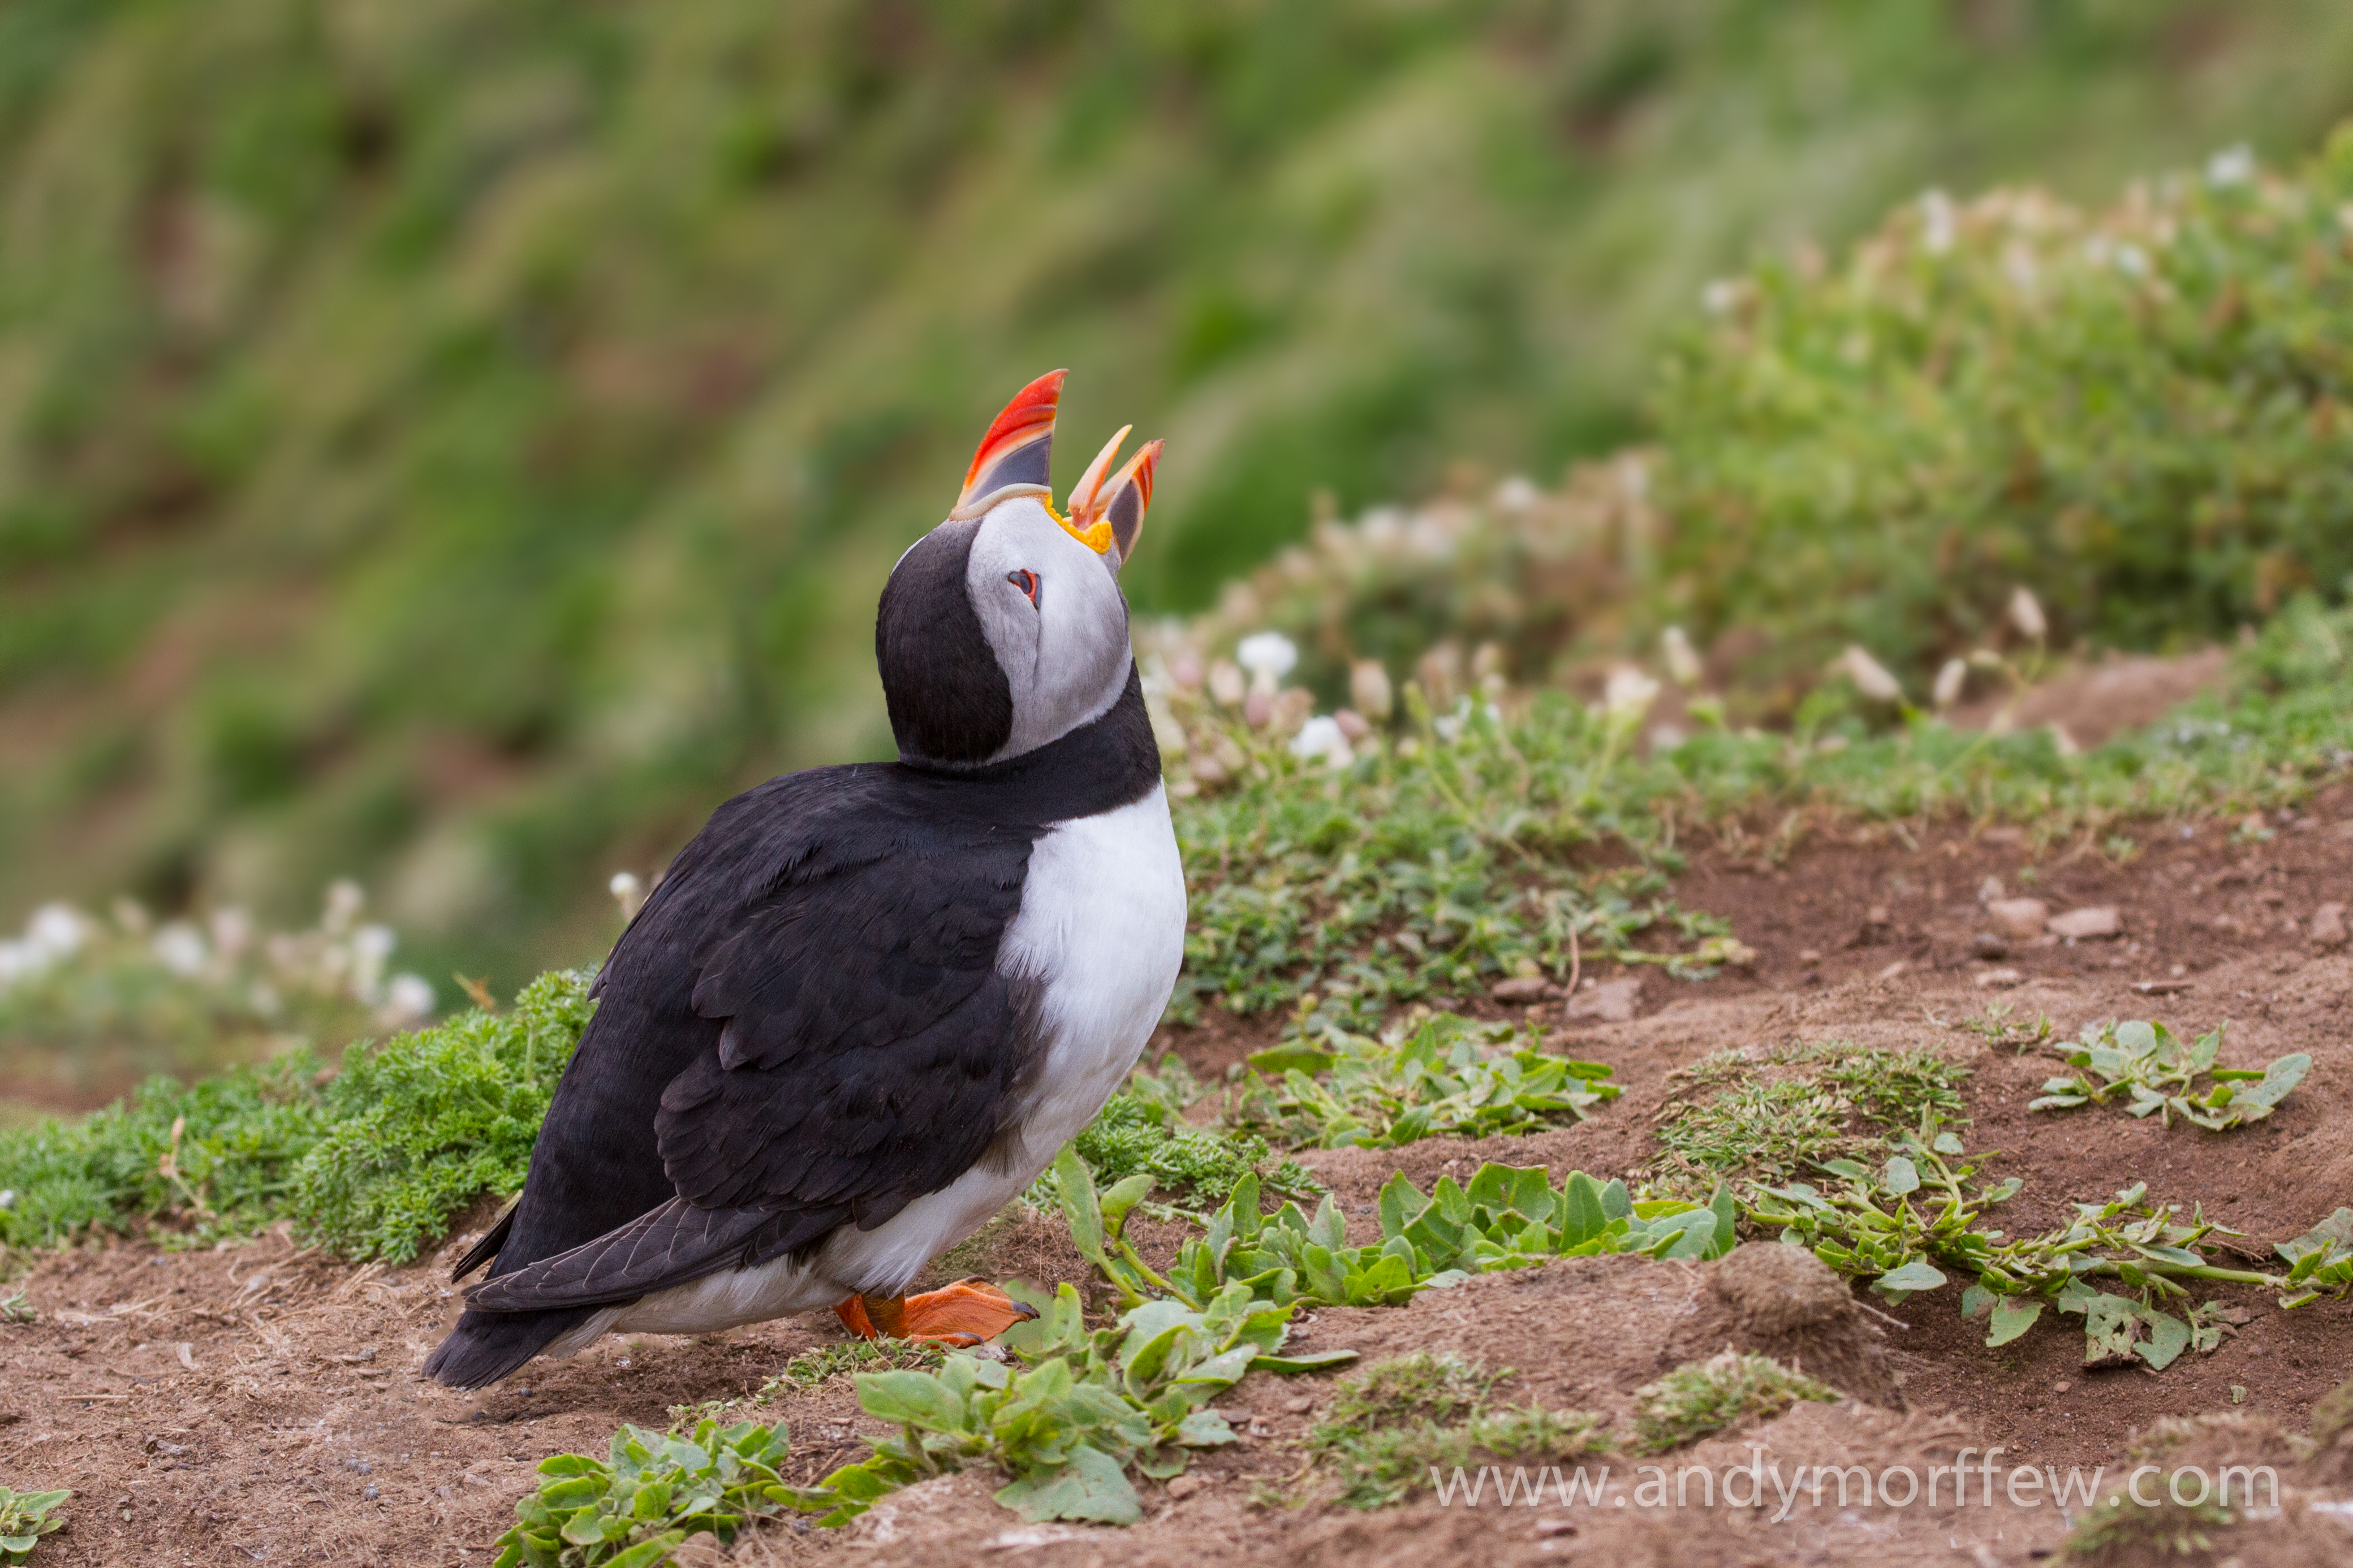
bird, seabird, wildlife, beak, fauna, puffin, wales, lions, vertebrate, andymorffew, morffew, skomerisland, cwmrhondda